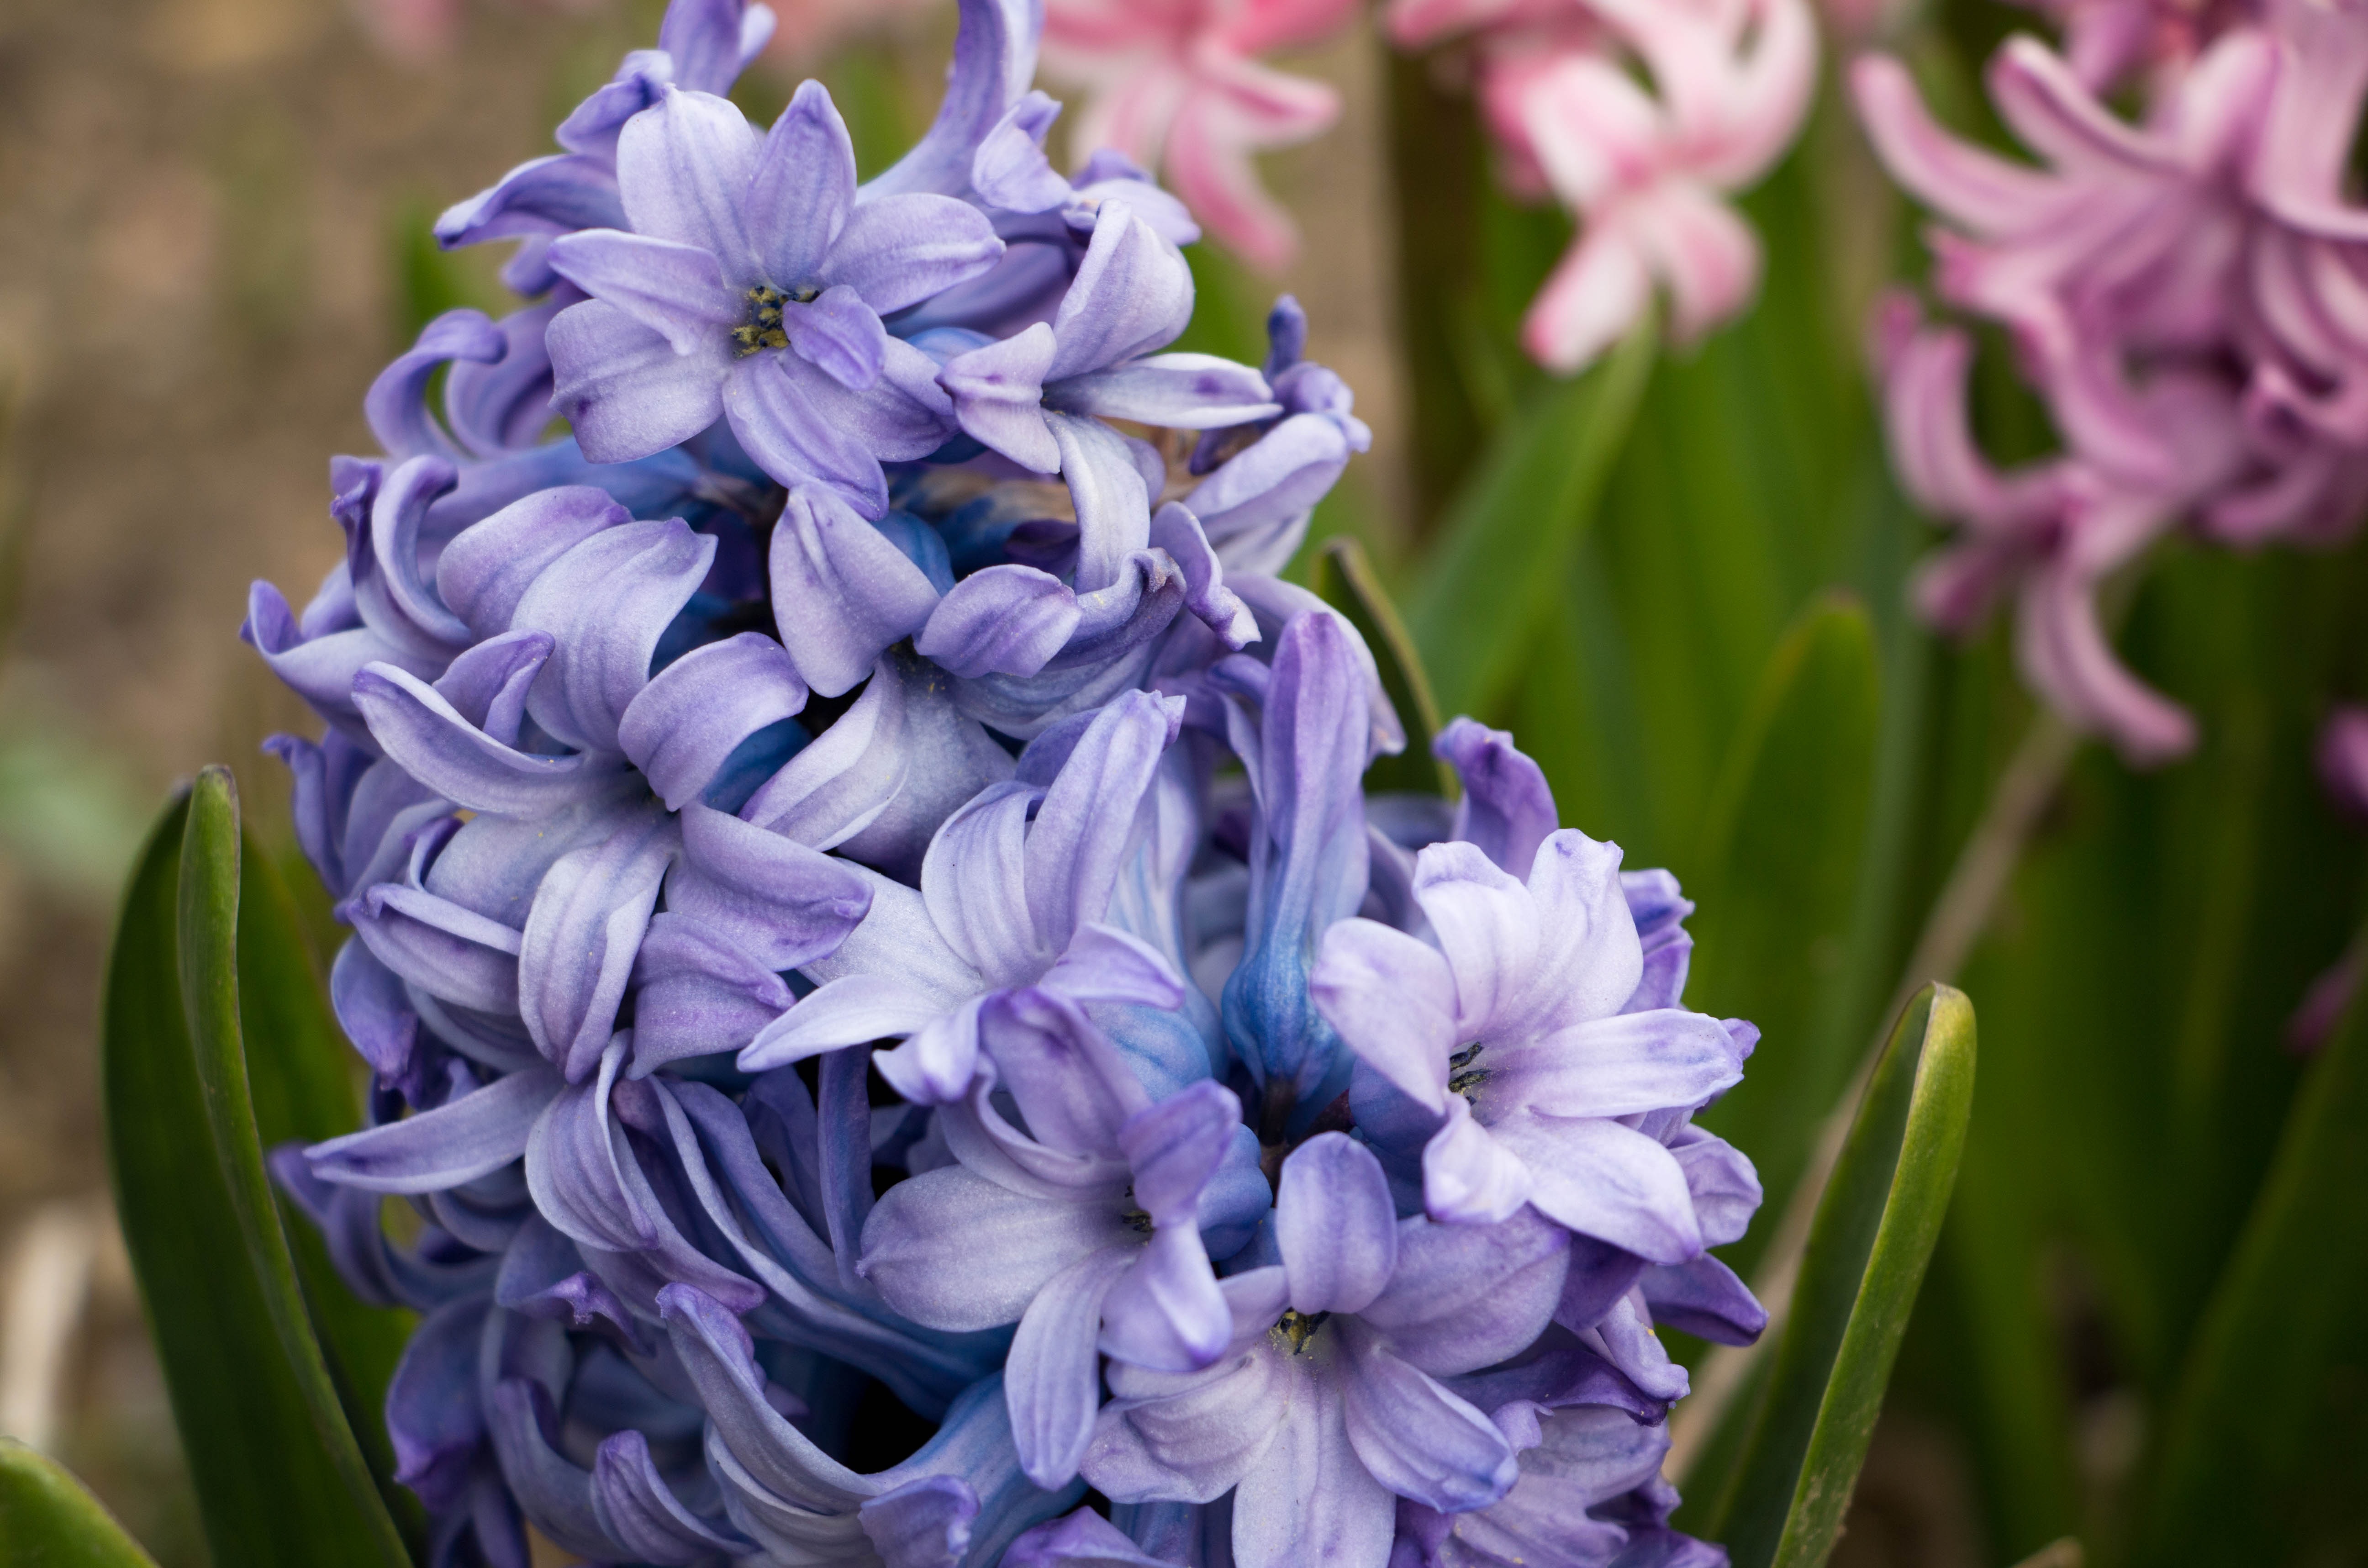
plant, flower, petal, spring, botany, blue, garden, close, flora, flowers, violet, hyacinth, spring flower, scilla, macro photography, flowering plant, flowers photography, hyacinthus orientalis, land plant